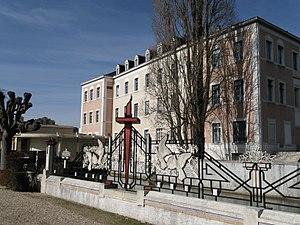
Hôtel de Ville, façade arrière le long de l'Yèvre, Vierzon, Cher, France